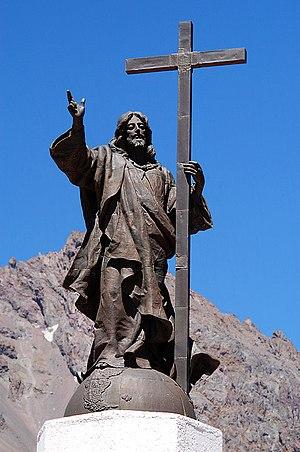
Cet article recense les monuments historiques de la province de Mendoza, en Argentine.
Le Paso Internacional Los Libertadores, également appelé Paso Cristo Redentor, est un passage frontière de la cordillère des Andes entre l'Argentine et le Chili. Il est situé sur la principale route entre les villes de Santiago du Chili et la ville de Mendoza, et permet le passage des poids-lourds entre les deux pays.
Le Christ Rédempteur des Andes est un monument situé dans les Andes à 3 832 mètres d'altitude à la frontière entre l'Argentine et le Chili. Il fut inauguré le 13 mars 1904 pour célébrer la résolution pacifique du conflit frontalier mettant aux prises les deux pays.